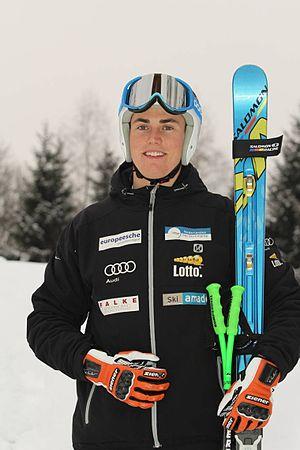
Marvin Van Heek, né le 22 novembre 1991 à Montpellier, est un skieur alpin néerlandais.